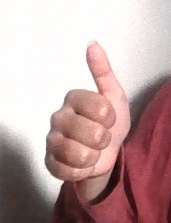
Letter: aleff